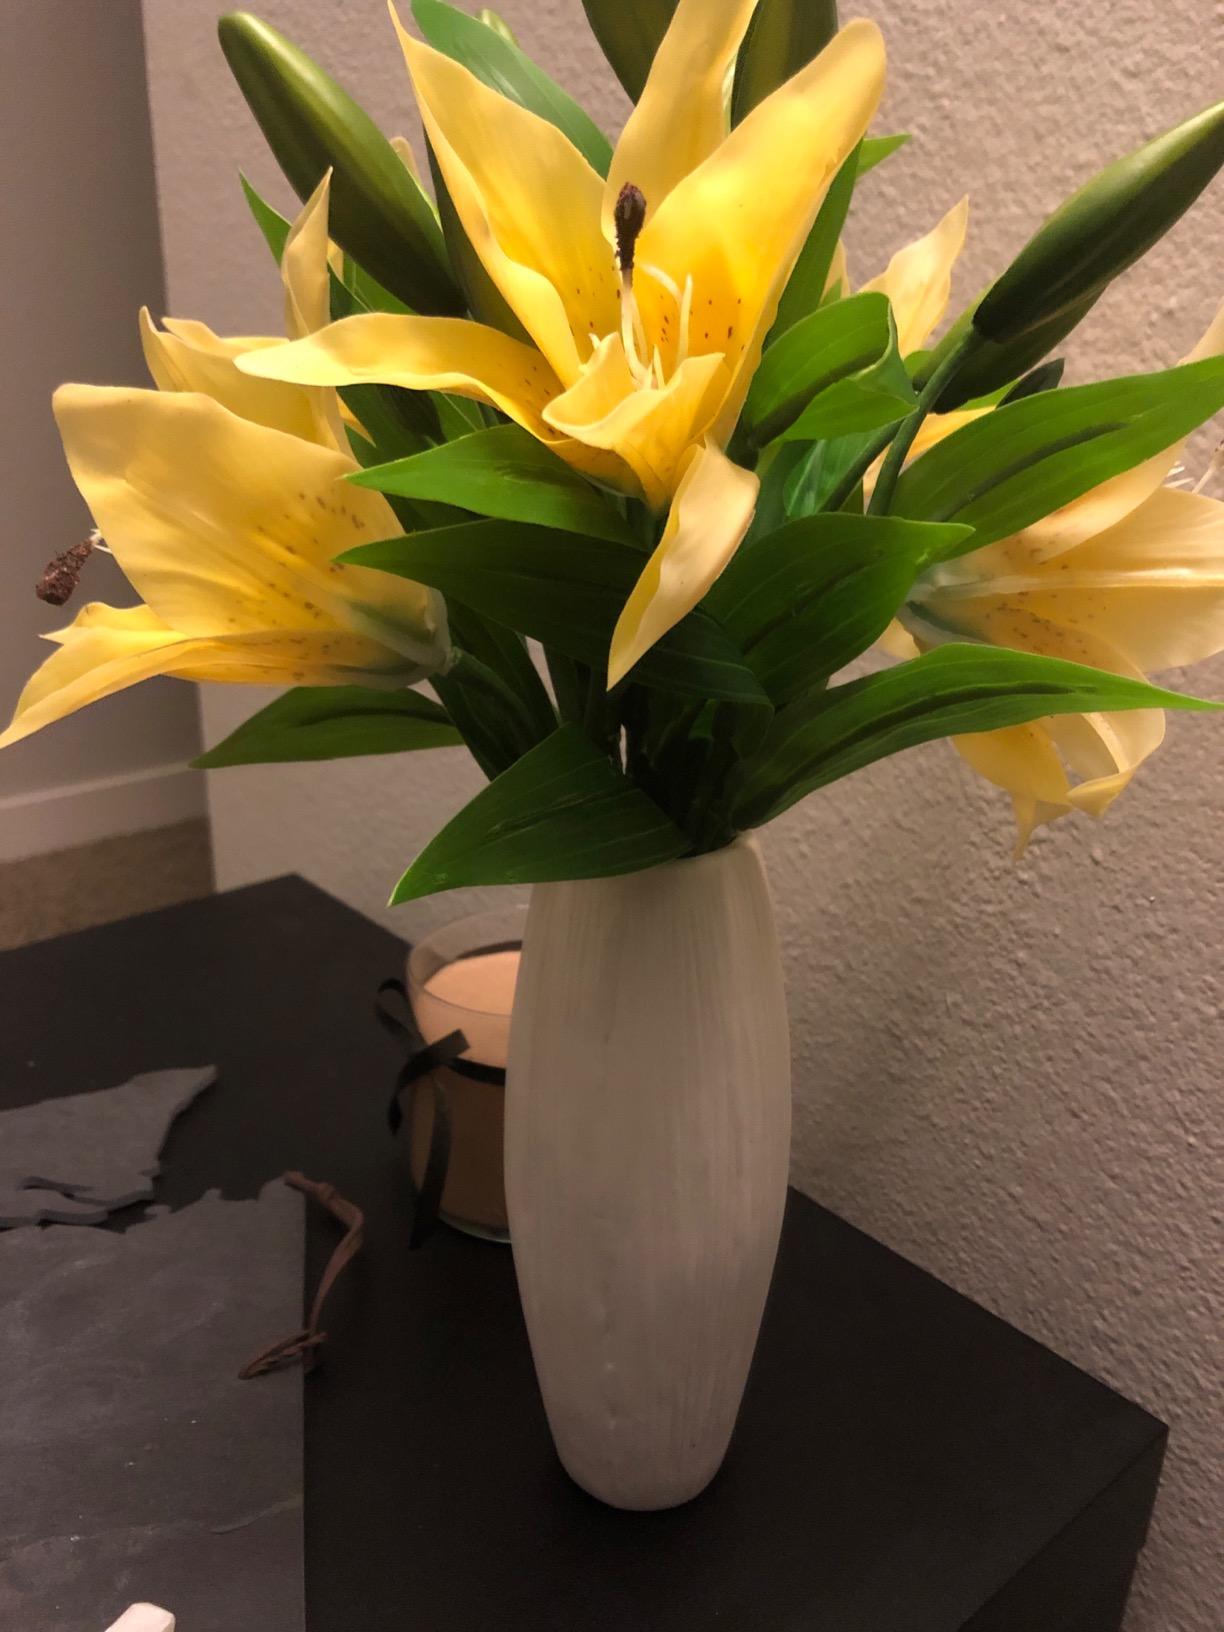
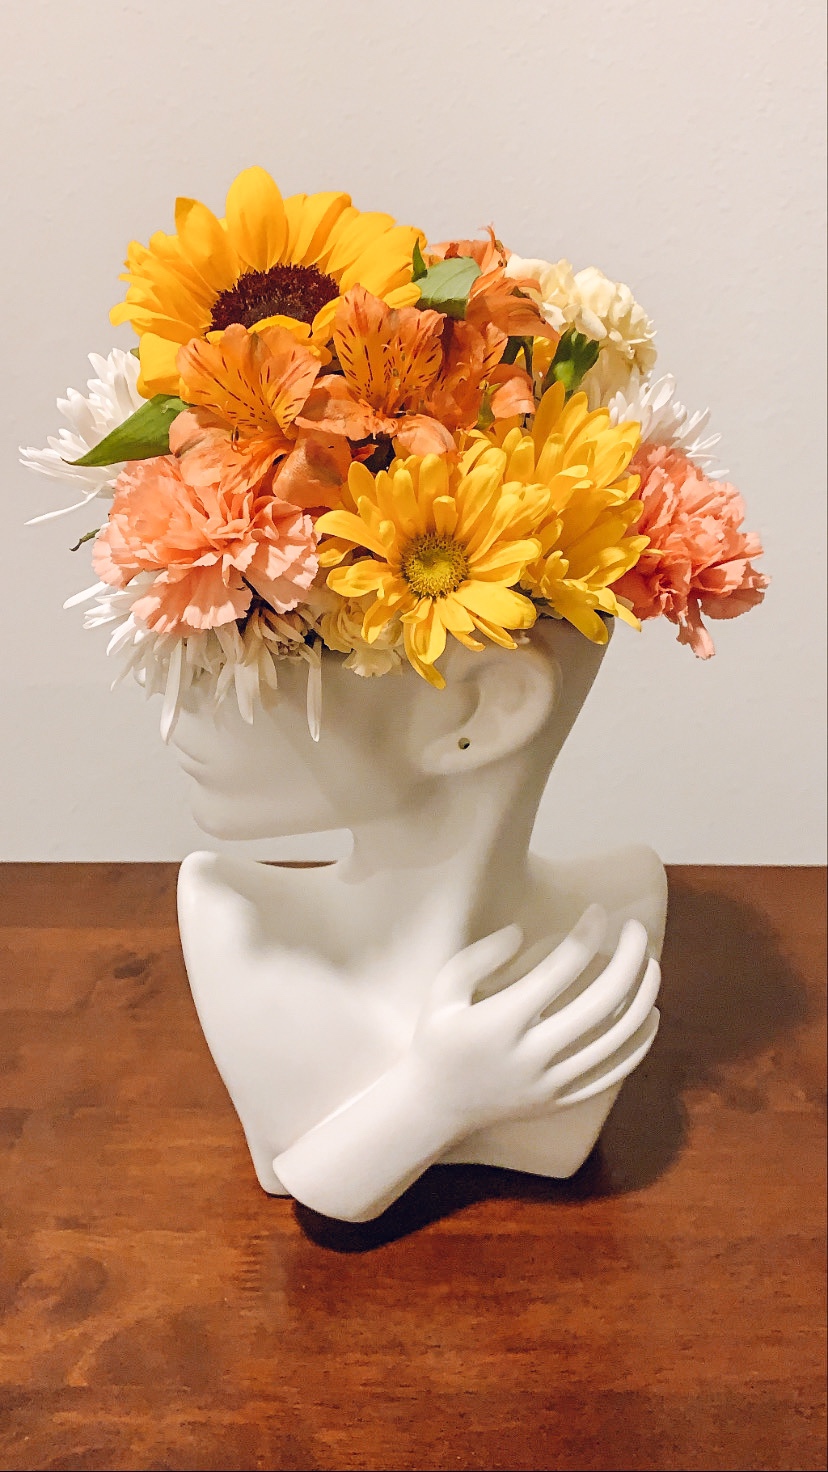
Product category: vase
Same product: no